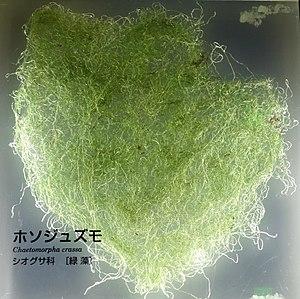
Les Cladophoraceae, ou Cladophoracées, sont une famille d’algues vertes de l’ordre des Cladophorales.